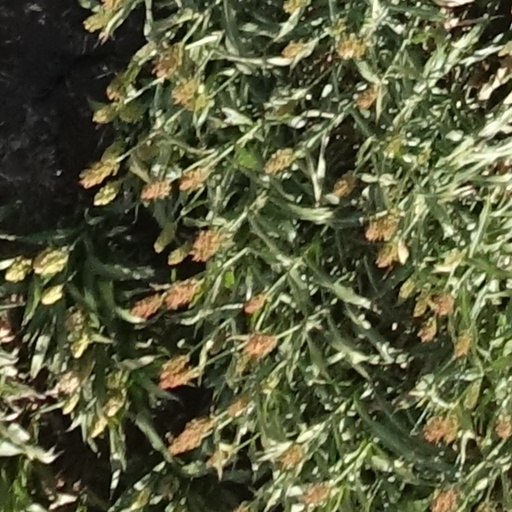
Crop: sorghum